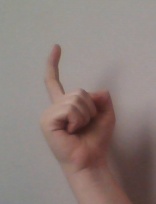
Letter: ra